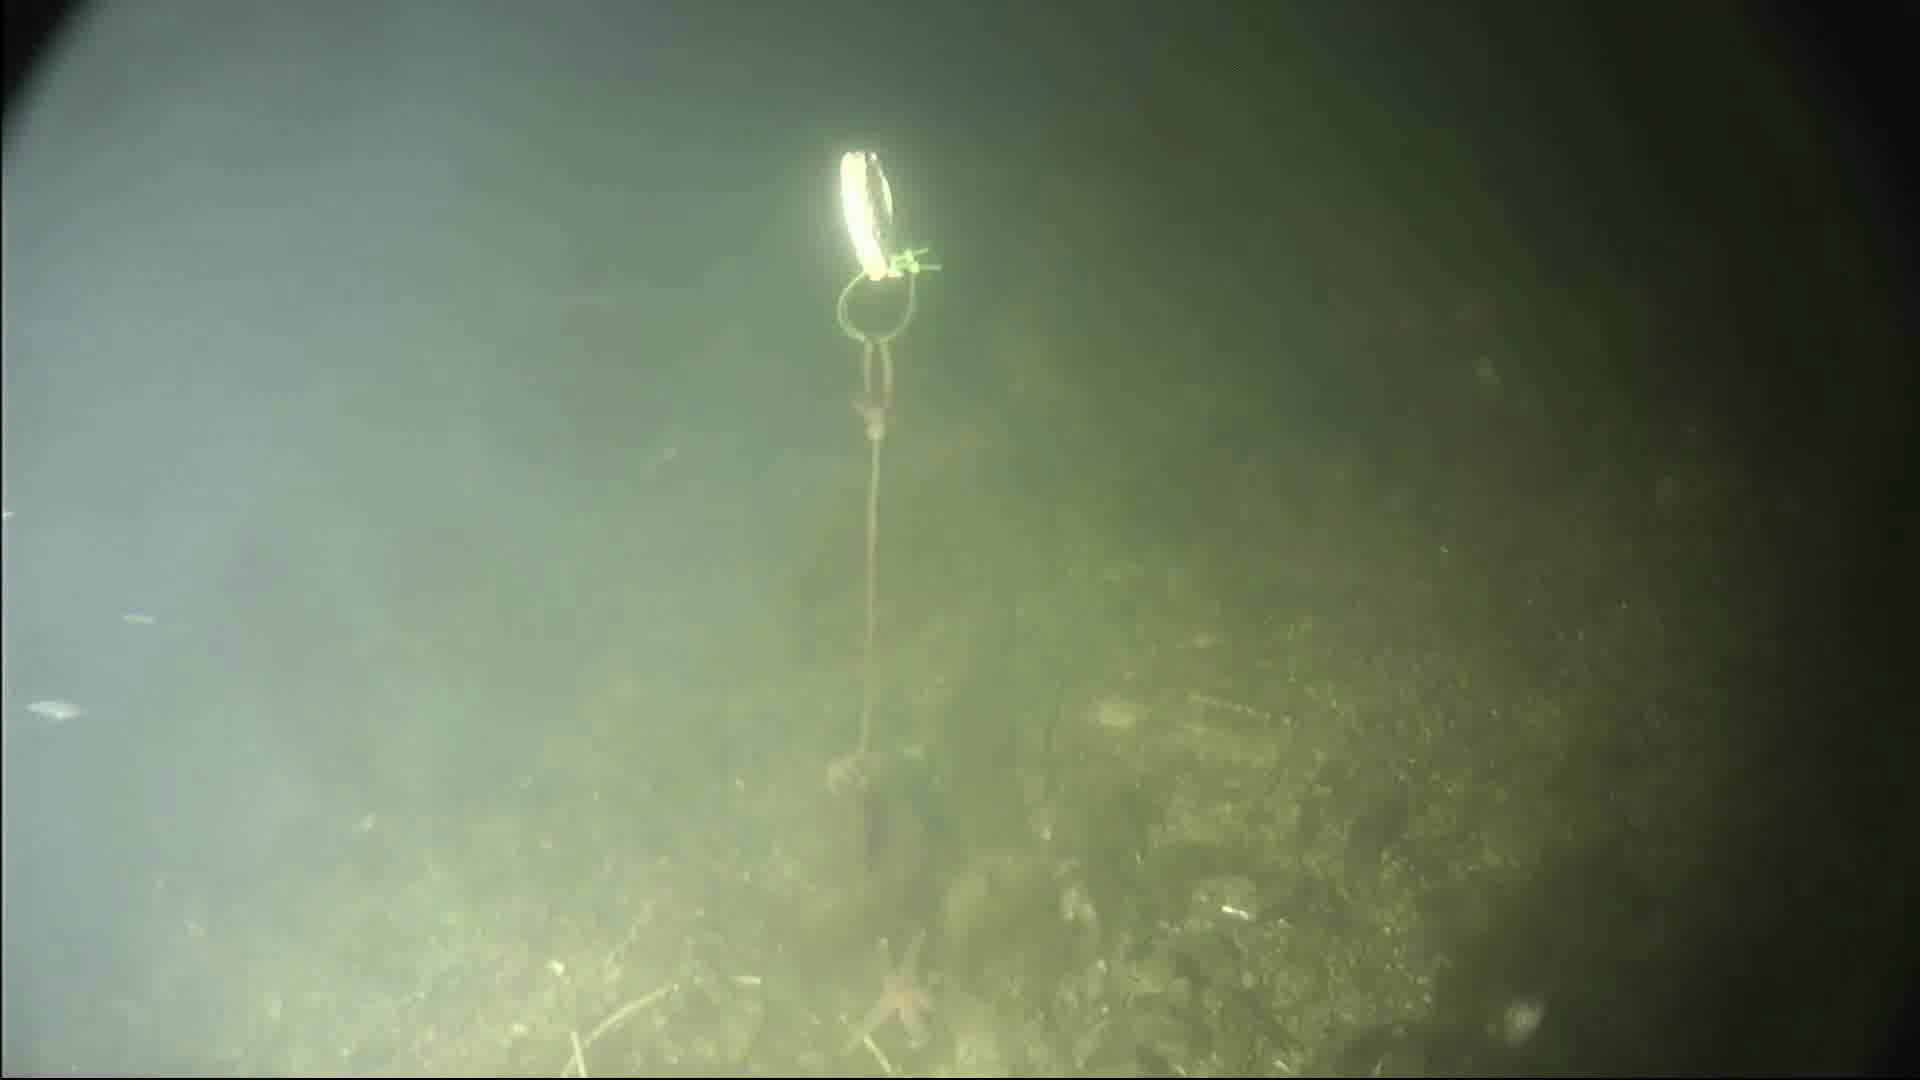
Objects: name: small_fish
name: starfish
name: crab